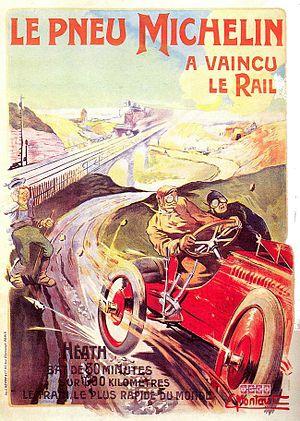
George Heath est un pilote automobile américain ayant vécu à Paris, où il tenait un commerce de tailleur.
Un pneu, apocope de bandage pneumatique, par opposition au bandage plein, est un solide souple de forme torique formé de gomme et autres matériaux textiles et / ou métalliques. Il est conçu pour être monté sur la jante d'une roue et gonflé avec un gaz sous pression, habituellement de l'air ou de l'azote. Il assure le contact de la roue avec le sol, procurant une certaine adhérence, un amortissement des chocs et des vibrations facilitant ainsi le déplacement des véhicules terrestres et autres véhicules en configuration terrestre.
Pierre Louis Ernest Montaut dit Ernest Montaut, né le 7 novembre 1878 à Montauban et mort le 9 août 1909 à Colombes, est un artiste peintre, affichiste et dessinateur français.